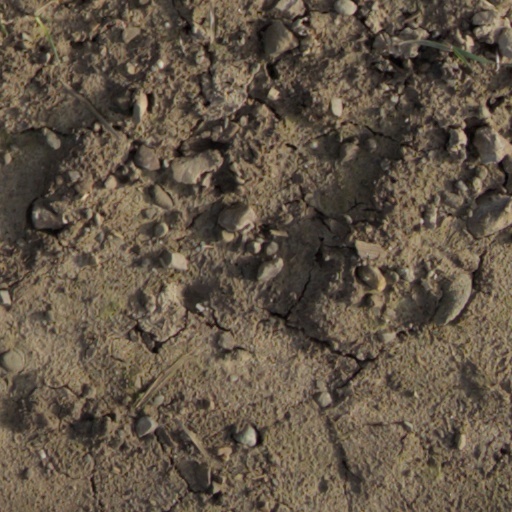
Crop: wheat